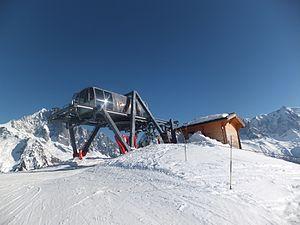
Gare motrice Trialp Montaz-Mautino
Un télésiège est un type de remontée mécanique équipé de sièges suspendus à intervalles réguliers à un câble aérien, à la fois porteur et tracteur, circulant suivant un mouvement unidirectionnel continu, pour transporter des personnes. Le câble est soutenu en ligne par des pylônes, via des galets, et est mû par un moteur situé dans une des gares terminales.